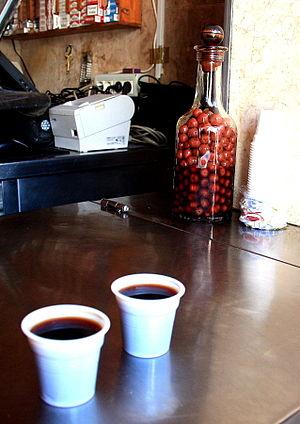
La cuisine portugaise est la cuisine traditionnelle du Portugal.
La ginjinha, ou plus simplement ginja, est une liqueur obtenue à partir de la macération de cerises griottes, très populaire au Portugal, en particulier à Lisbonne, Óbidos, Alcobaça et dans l'Algarve.